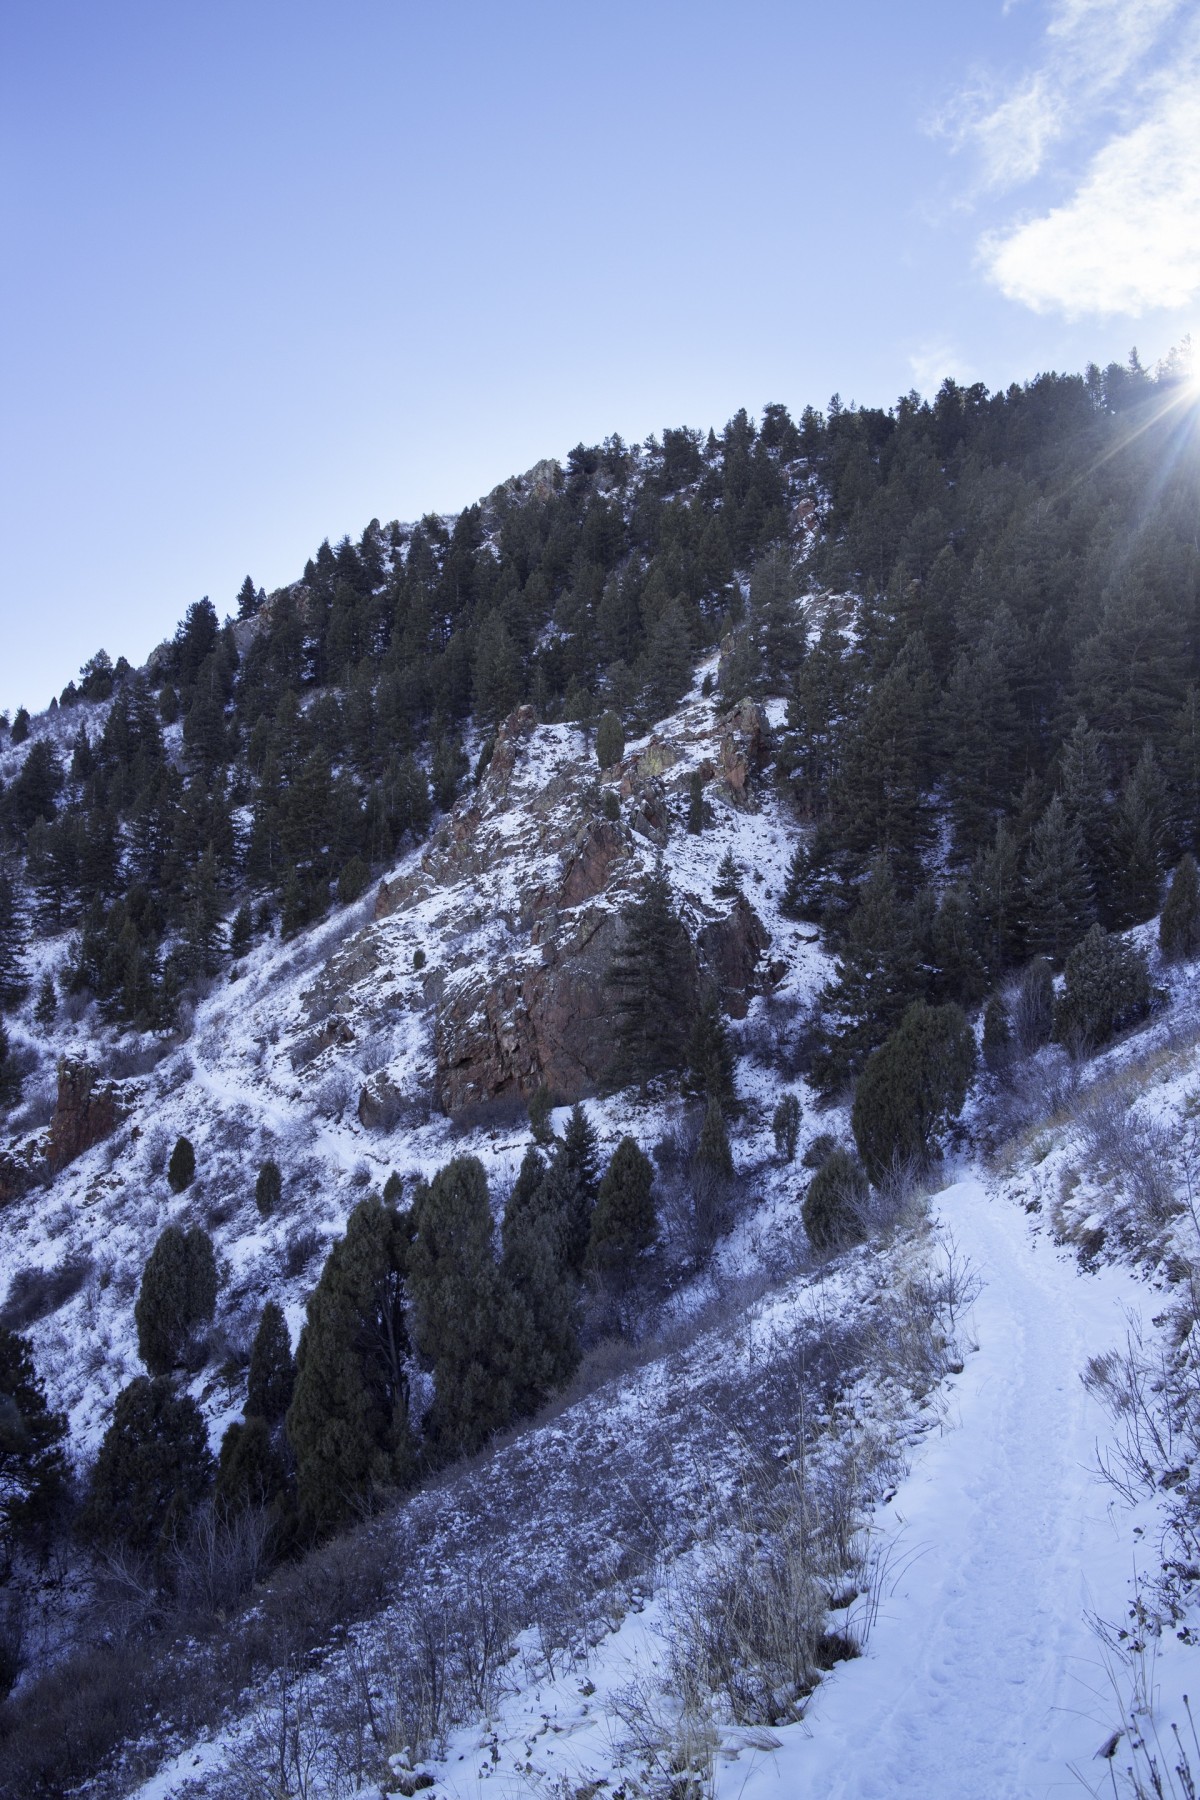
Tags: tree, forest, wilderness, snow, winter, mountain range, weather, season, ridge, summit, alps, plateau, landform, geographical feature, mountainous landforms